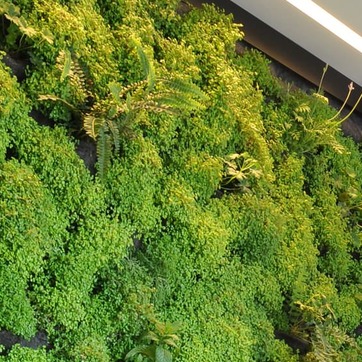
Material: foliage